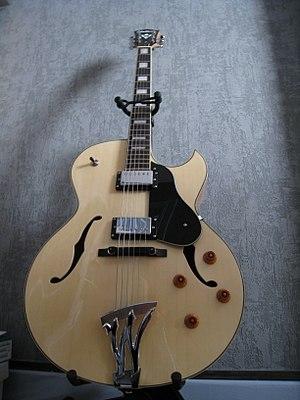
Washburn est un fabricant américain de guitares fondé en 1883 à Chicago.